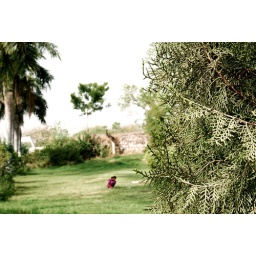
a girl sitting in park